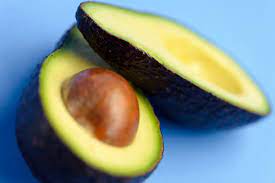
Label: Avocado